Gilmore Girls season 6

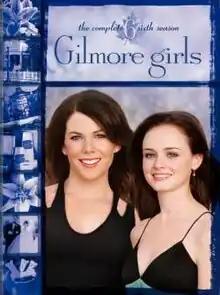
Season 6 DVD cover

The sixth season of "Gilmore Girls", an American comedy drama television series, began airing on September 13, 2005, on The WB. The season concluded on May 9, 2006, after 22 episodes. The season aired Tuesdays at 8:00 pm. This was the final season to air on The WB, before the network and rival UPN merged to form The CW in September 2006.